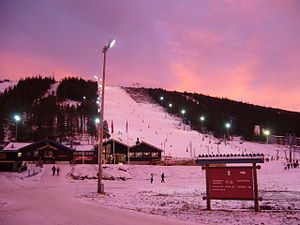
Sälen
Piste i Tandådalen i Sälen.
Sälen er en by i Malung-Sälen kommun i Dalarna, Sverige. Sälen er en populær turistby grundet et stort antal skisportsområder i området Sälenfjällen omkring byen. Startpladsen for Vasaløbet ligger i Berga umiddelbart syd for byen. De første bosætninger i området er registeret ved bredden af Västerdalälven i middelalderen.